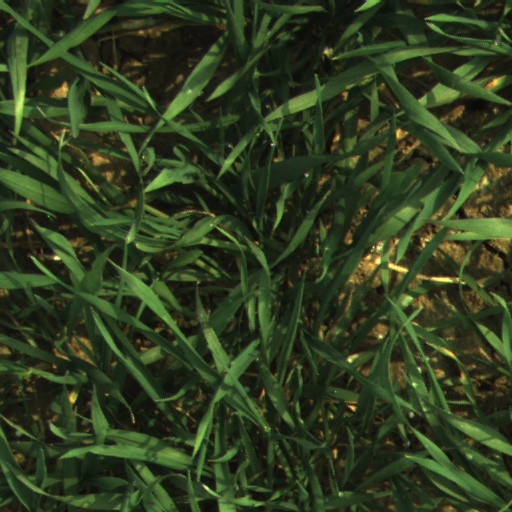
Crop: wheat